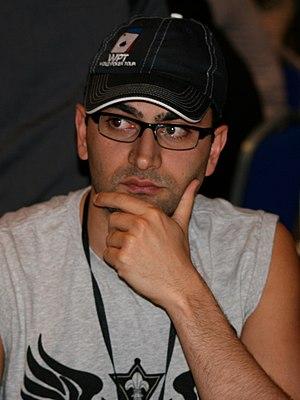
Antonio Esfandiari est un joueur de poker professionnel américain. Il est surnommé "The Magician" dans le milieu du poker. Il est connu pour avoir remporté le Big One for One Drop lors des WSOP 2012, doté d'un premier prix record de 18 millions de dollars.